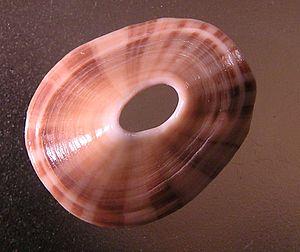
Les Fissurellidae sont une famille de gastéropodes de l'ordre des Archaeogastropoda, créée par John Fleming en 1822.